The Precious Legacy

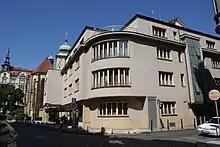
Jewish Museum in Prague

The idea for the exhibit was born in 1968 when U.S. Congressman Charles Vanik, a descendant of Czech Catholic immigrants, and his Jewish aide Mark E. Talisman visited Prague on a mission of East–West understanding during the Cold War. In that era, only a small selection of the museum's collection was on display, but the two Americans were shown some of the items the museum had in its storage rooms. According to Talisman, "The collection was over a thousand times larger than anyone had known". What moved Talisman most was that "the whole horror of the Holocaust was brought to life again when I realized that each (carefully labeled and recorded) artifact was attached to a person". Talisman worked for the next 15 years to arrange for the loan of a traveling exhibition.